Cesare Sighinolfi

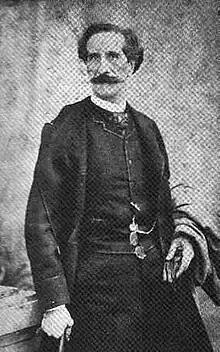
Cesare Sighinolfi.

Cesare Sighinolfi (1833 in Modena − 1902) was an Italian sculptor.